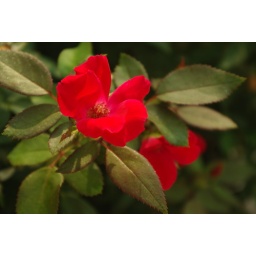
A red rose in the evening sun